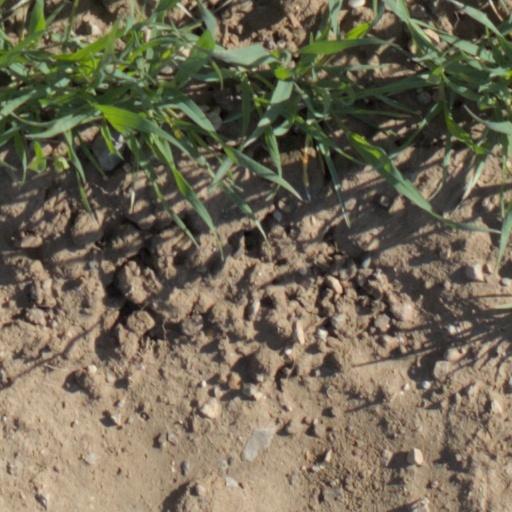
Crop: wheat